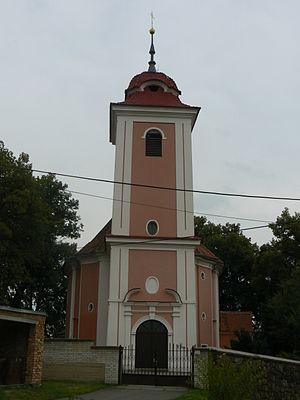
Brankovice est un bourg du district de Vyškov, dans la région de Moravie-du-Sud, en République tchèque. Sa population s'élevait à 889 habitants en 2019.